Munday High School

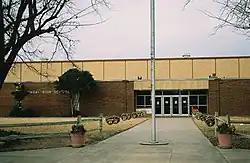
Front entrance to Munday High School

Munday High School is a public high school located in Munday, Texas (USA) and classified as a 1A school by the UIL. It is part of the Munday Consolidated Independent School District located in southeastern Knox County. In 2003, neighboring Goree High School in Goree, Texas was consolidated with Munday and all high school grades began attending Munday. Munday High School became known "officially" as Munday Secondary School not long after the merger with Goree. The Goree school became a junior high school for the district until 2009 when the school closed and those students were transferred to Munday. In 2015, the school was rated "Met Standard" by the Texas Education Agency.